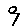
Label: 9